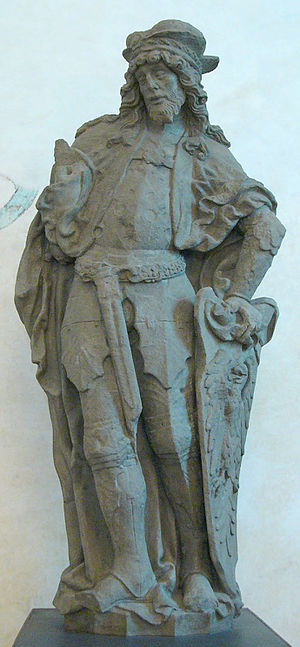
Svatý Václav
Sankt Václav var hertug af Bøhmen fra 921 og til sin død. Han var søn af Vratislav I, hertug af Bøhmen. Hans far blev opdraget i et kristent miljø. Hans mor, Drahomíra, var imidlertid hedensk opdraget og holdt fast ved hedenske skikke, som mange tjekkiske adelsmænd på den tid, da de frygtede, at de kristne biskopper skulle undergrave deres autoritet.